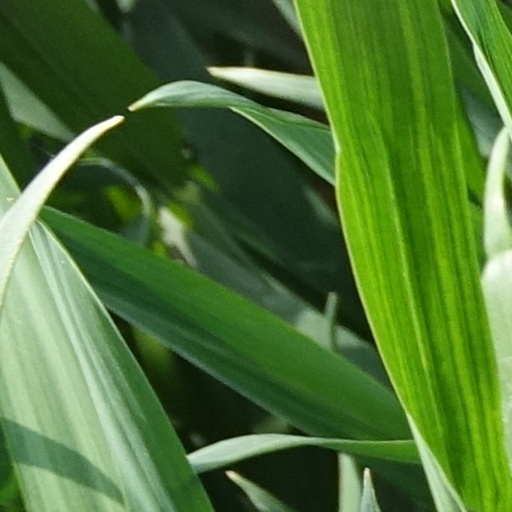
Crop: wheat